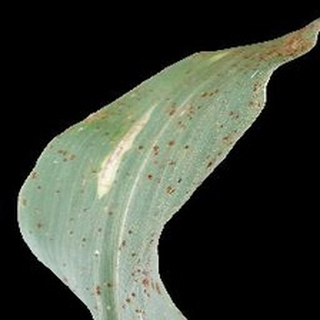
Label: corn_common_rust